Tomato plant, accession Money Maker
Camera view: vertical (180 deg); turntable rotation: 300 degrees
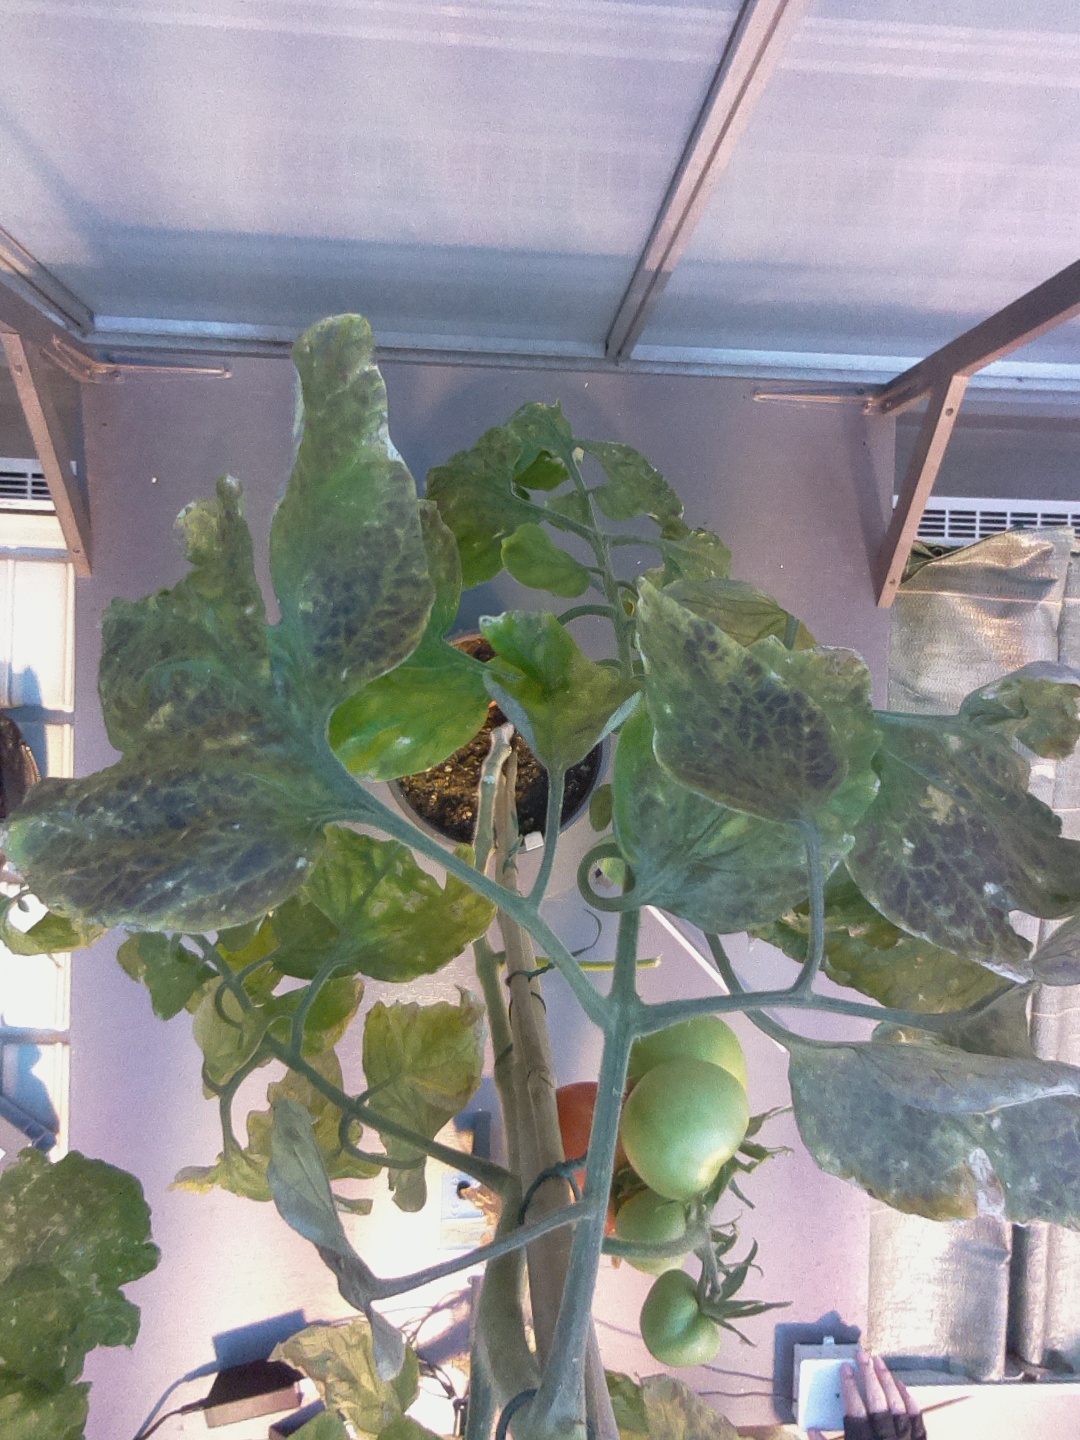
BBCH growth stage 81: 10%-20% of fruits show typical fully ripe color